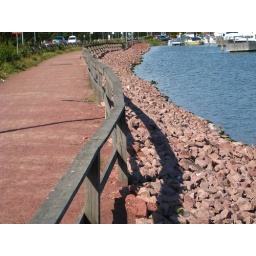
1064e by-products of red rocks in Mariehamn